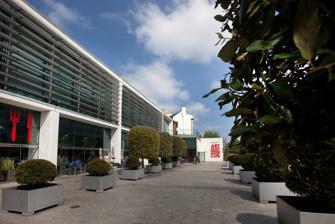
Building: Millennium Gallery
Country: United Kingdom
Year built: 2001
Art gallery and museum in Sheffield, England The Millennium Gallery from Arundel Gate Entrance from the Winter Garden The Millennium Gallery is an art gallery and museum in the centre of Sheffield , England. Opened in April 2001 as part of Sheffield's Heart of the City project, it is located in the city centre close to the mainline station , the Central Library and Graves Art Gallery , Sheffield Hallam University , and Sheffield Theatres . Designed by architects Pringle Richards Sharratt, the building is primarily made from concrete and glass, with a series of galleries extending from a central avenue, which connects Arundel Gate with Sheffield Winter Garden . In 2011, the gallery was listed as the 15th most-visited free attraction in the country by Visit England. It is managed by Museums Sheffield . The gallery has two permanent collections, two temporary exhibition spaces, space for corporate events and weddings, and a cafe and shop. Ruskin Collection Part of the Ruskin Collection Eminent Victorian scholar John Ruskin established a collection of material he hoped would inspire Sheffield's workforce at the newly founded St George's Museum, Walkley, Sheffield in 1875. The collection of watercolours, drawings, prints, plaster casts, minerals, illustrated books, manuscripts and coins is owned by the Guild of St George and managed by Museums Sheffield at the Millennium Gallery. The gallery displaying it was refurbished in 2011, to allow more frequent rotation of items from the collection which is too large and fragile to display at any one time. Metalwork Collection Part of the Metalwork Collection Sheffield's metalwork collection comprises more than 13,000 objects and has been awarded Designated Collection status by DCMS , signifying a 'pre-eminent collection of national and international importance held in England's non-national museums'.  The collection includes what is probably the most extensive grouping of Sheffield-made cutlery, flatware (forks and spoons) and holloware (e.g. bowls, teapots, containers) in existence and was amassed as a reference collection; showcasing examples of excellent design and high quality craftsmanship from around the world to inspire the city’s manufacturers, designers and makers. Craft & Design The Craft & Design gallery is a temporary exhibition space intended to build on the tradition of the Ruskin and Metalwork collections in providing creative inspiration through examples of excellence. Following the theme of historic and contemporary craft and design, recent exhibitions have included Kill Your Darlings by Kid Acne and Graphic Nature in 2011, Under the Sea in 2012, and Designed to Shine in 2013, marking the 100th anniversary of the discovery of stainless steel in Sheffield. Special exhibitions The special exhibition space is the largest in Sheffield and was designed to accommodate major touring exhibitions from national partners such as the V&A and Tate . Major exhibitions in recent years include Vivienne Westwood: the Exhibition in 2008, Watercolour in Britain and Restless Times in 2010, John Martin: Painting the Apocalypse in 2011, The Family in British Art and Paul Morrison: Auctorum in 2012 and Force of Nature: Picturing Ruskin's Landscape in 2013. References